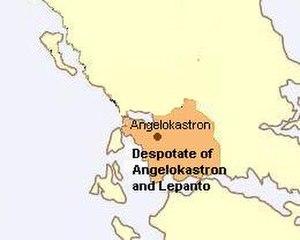
Jean Spata, aussi connu sous le nom de Jean Bua Spata, fut un seigneur de la guerre albanais qui, avec Pierre Losha fit des incursions en Épire, Acarnanie et en Étolie à partir de 1358. Il régna avec le titre de despote sur l’Étolie, Angelokastron, Naupacte et Arta et fut reconnu comme despote par le tsar serbe Siméon Uroš au début des années 1360.
La famille Tocco était une famille noble du Bénévent d’origine longobardienne. Elle s’illustra au cours de la fin du XIVᵉ siècle et au début du XVᵉ siècle dans l’ouest de la Grèce où elle gouverna les Îles ioniennes et le despotat d’Épire.